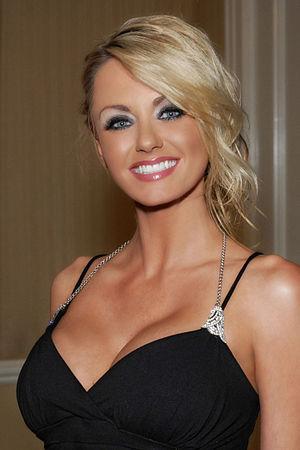
La Playmate of the Month, ou Miss, est une femme désignée chaque mois par le magazine Playboy. Elle apparaît sur le dépliant central du magazine, appelé centerfold.